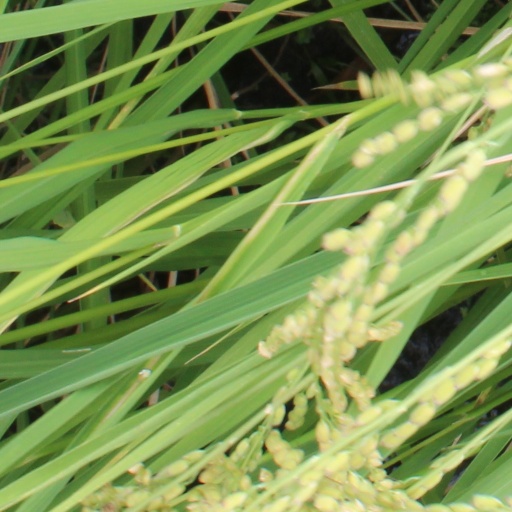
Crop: rice